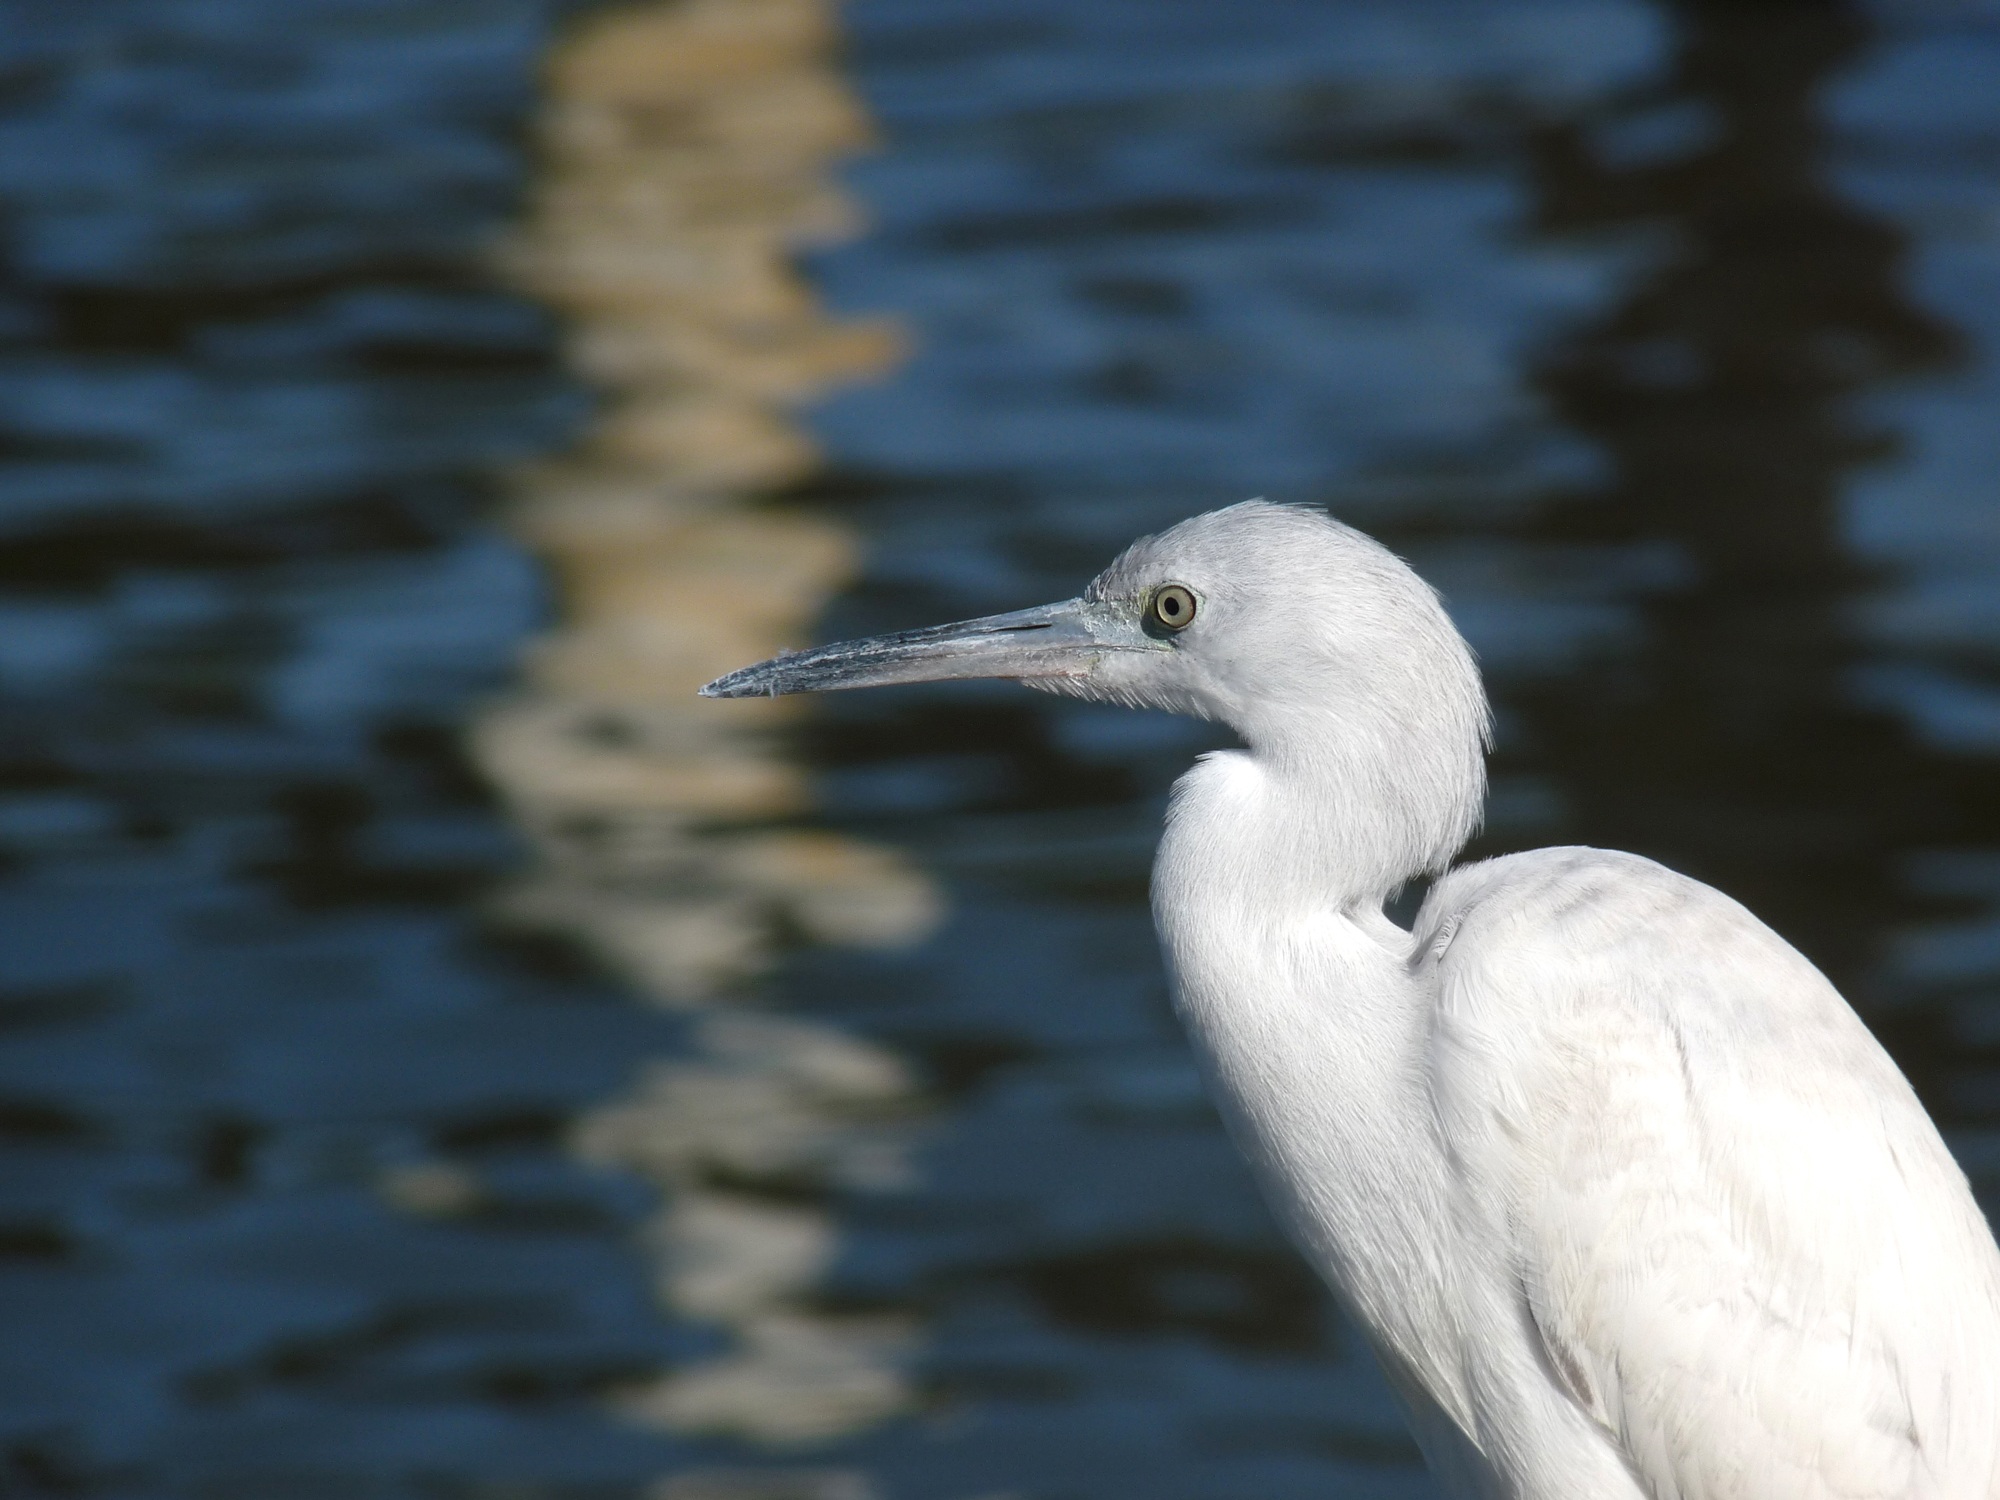
water, nature, bird, wing, white, animal, pier, wildlife, beak, fauna, vertebrate, mar, litoral, brazil, egret, heron, beira mar, sao paulo, great egret, ubatuba, itagu